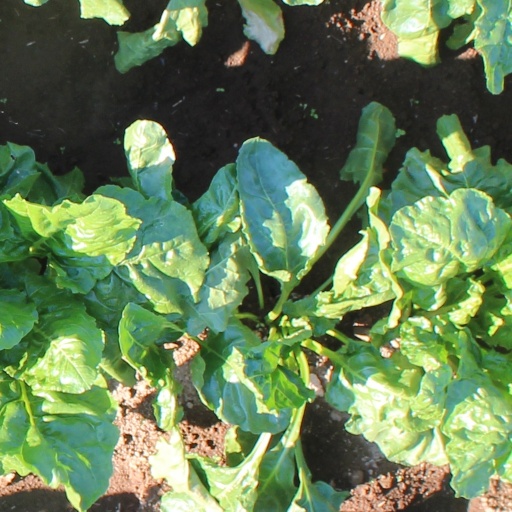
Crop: sugar beet